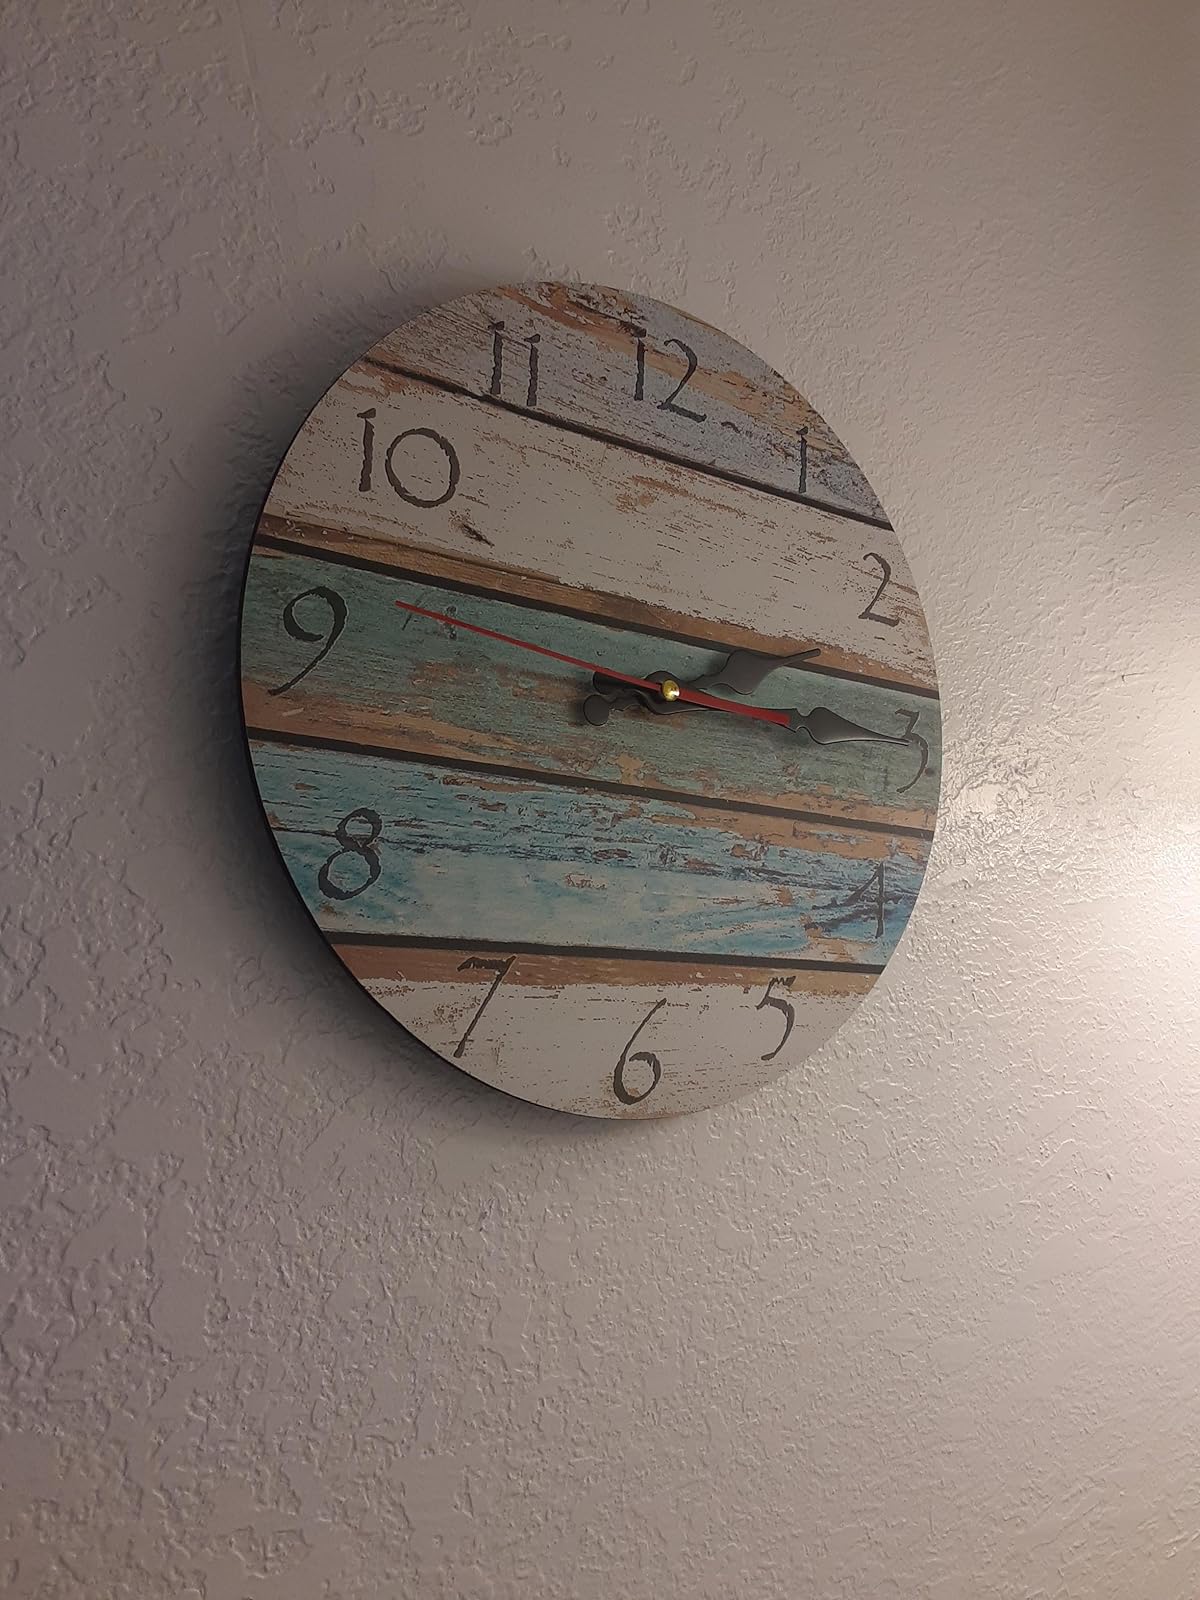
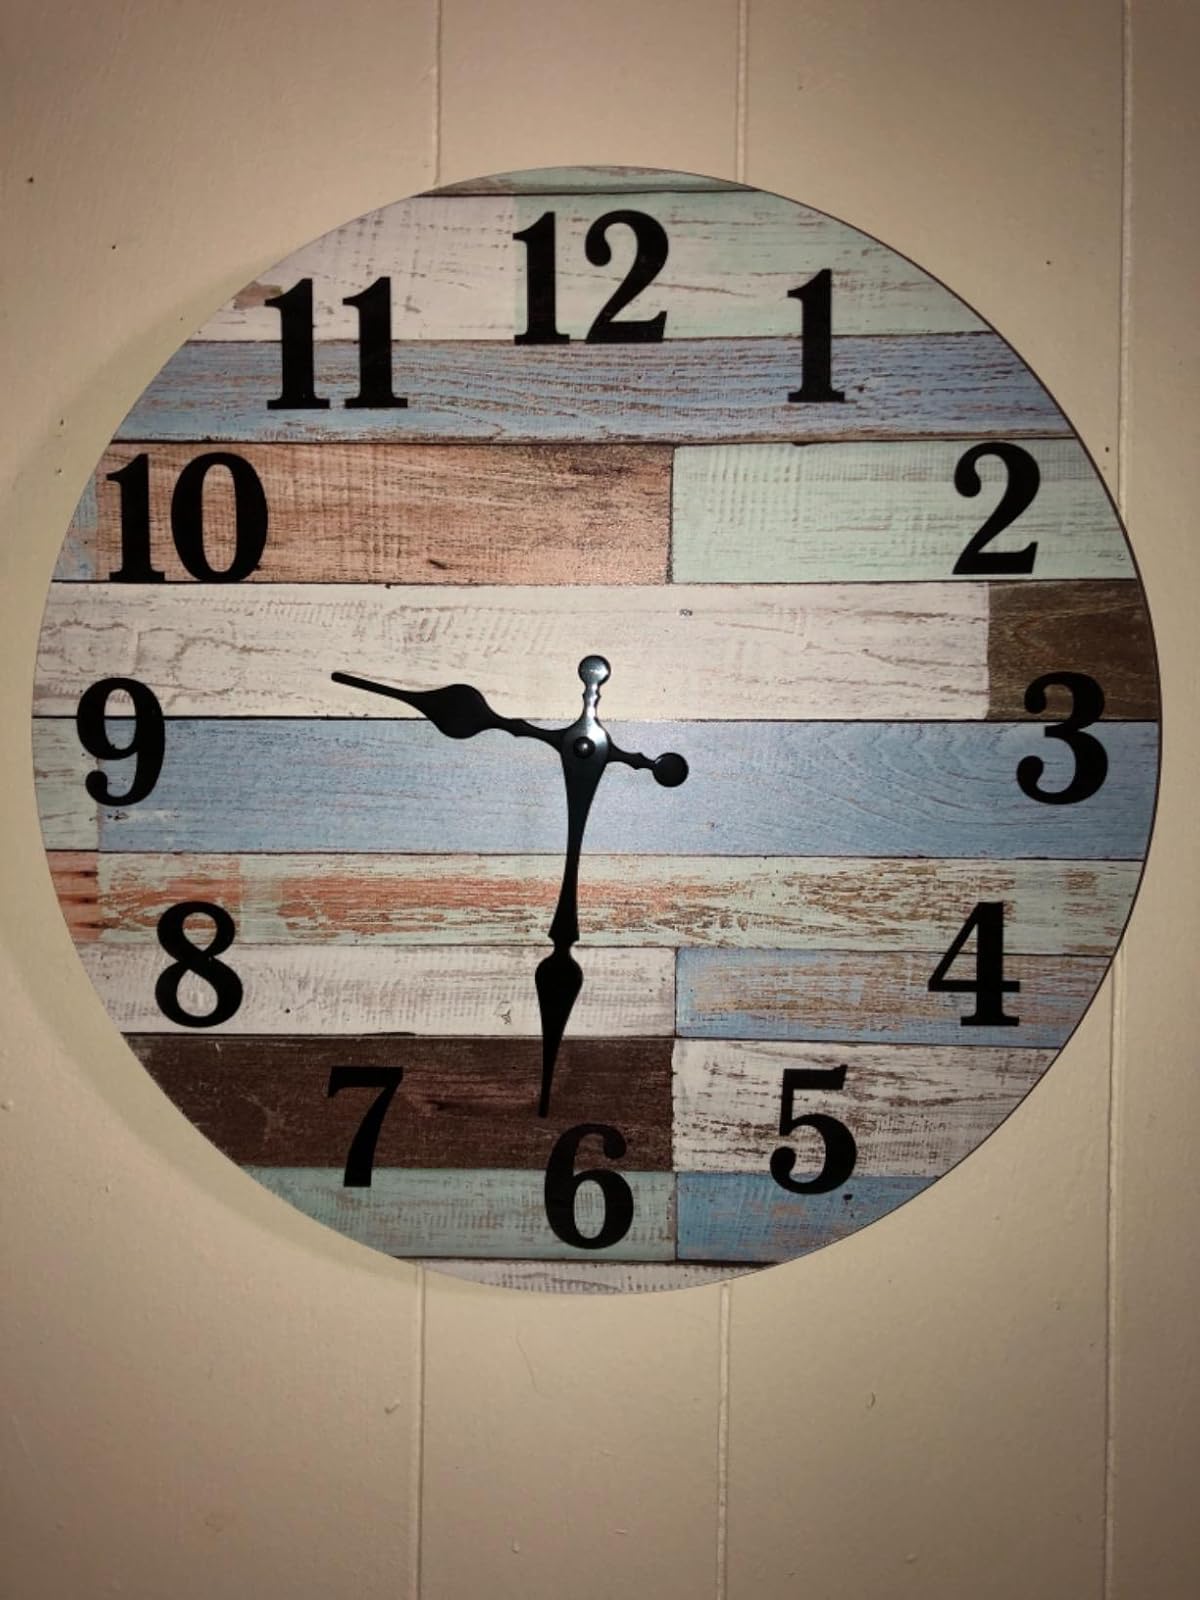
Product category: clock
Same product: no